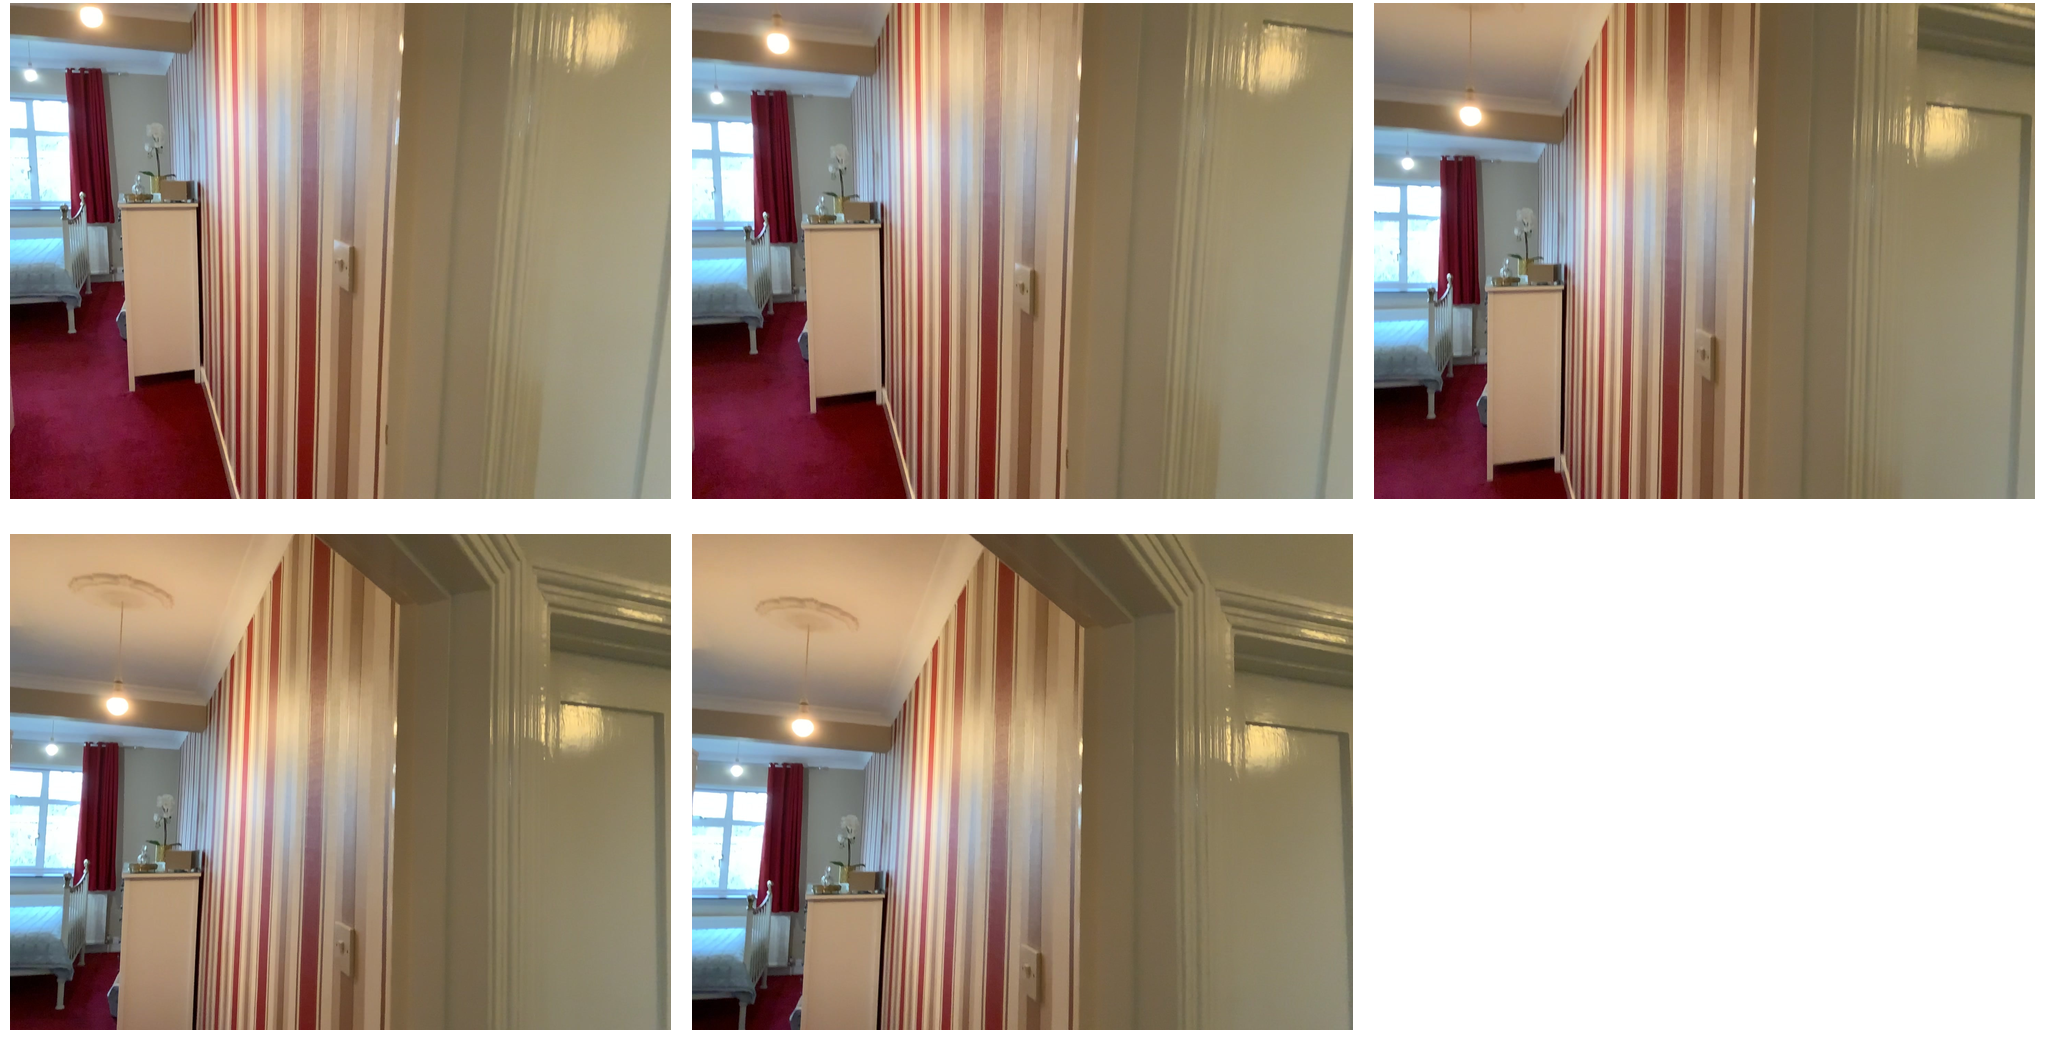Task instruction: Press the switch to control the ceiling light.
Answer: {"task_instruction": "Press the switch to control the ceiling light.", "nodes": ["switch", "ceiling light"], "edges": [{"functional_relationship": "control", "object1": "switch", "object2": "ceiling light", "spatial_relations": ["lower_than", "right_of", "far"], "is_touching": false}], "action_type": "press", "function_type": "device_control"}